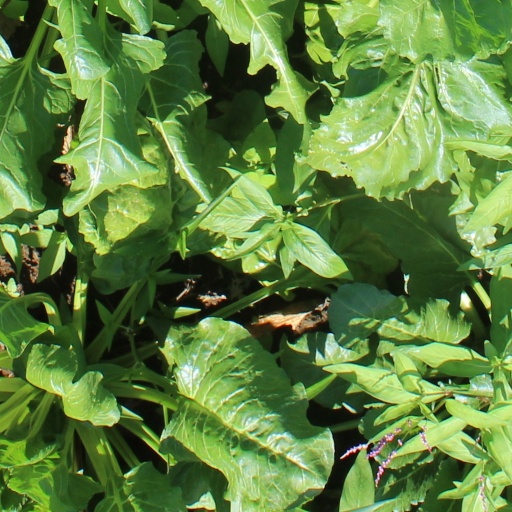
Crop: sugar beet